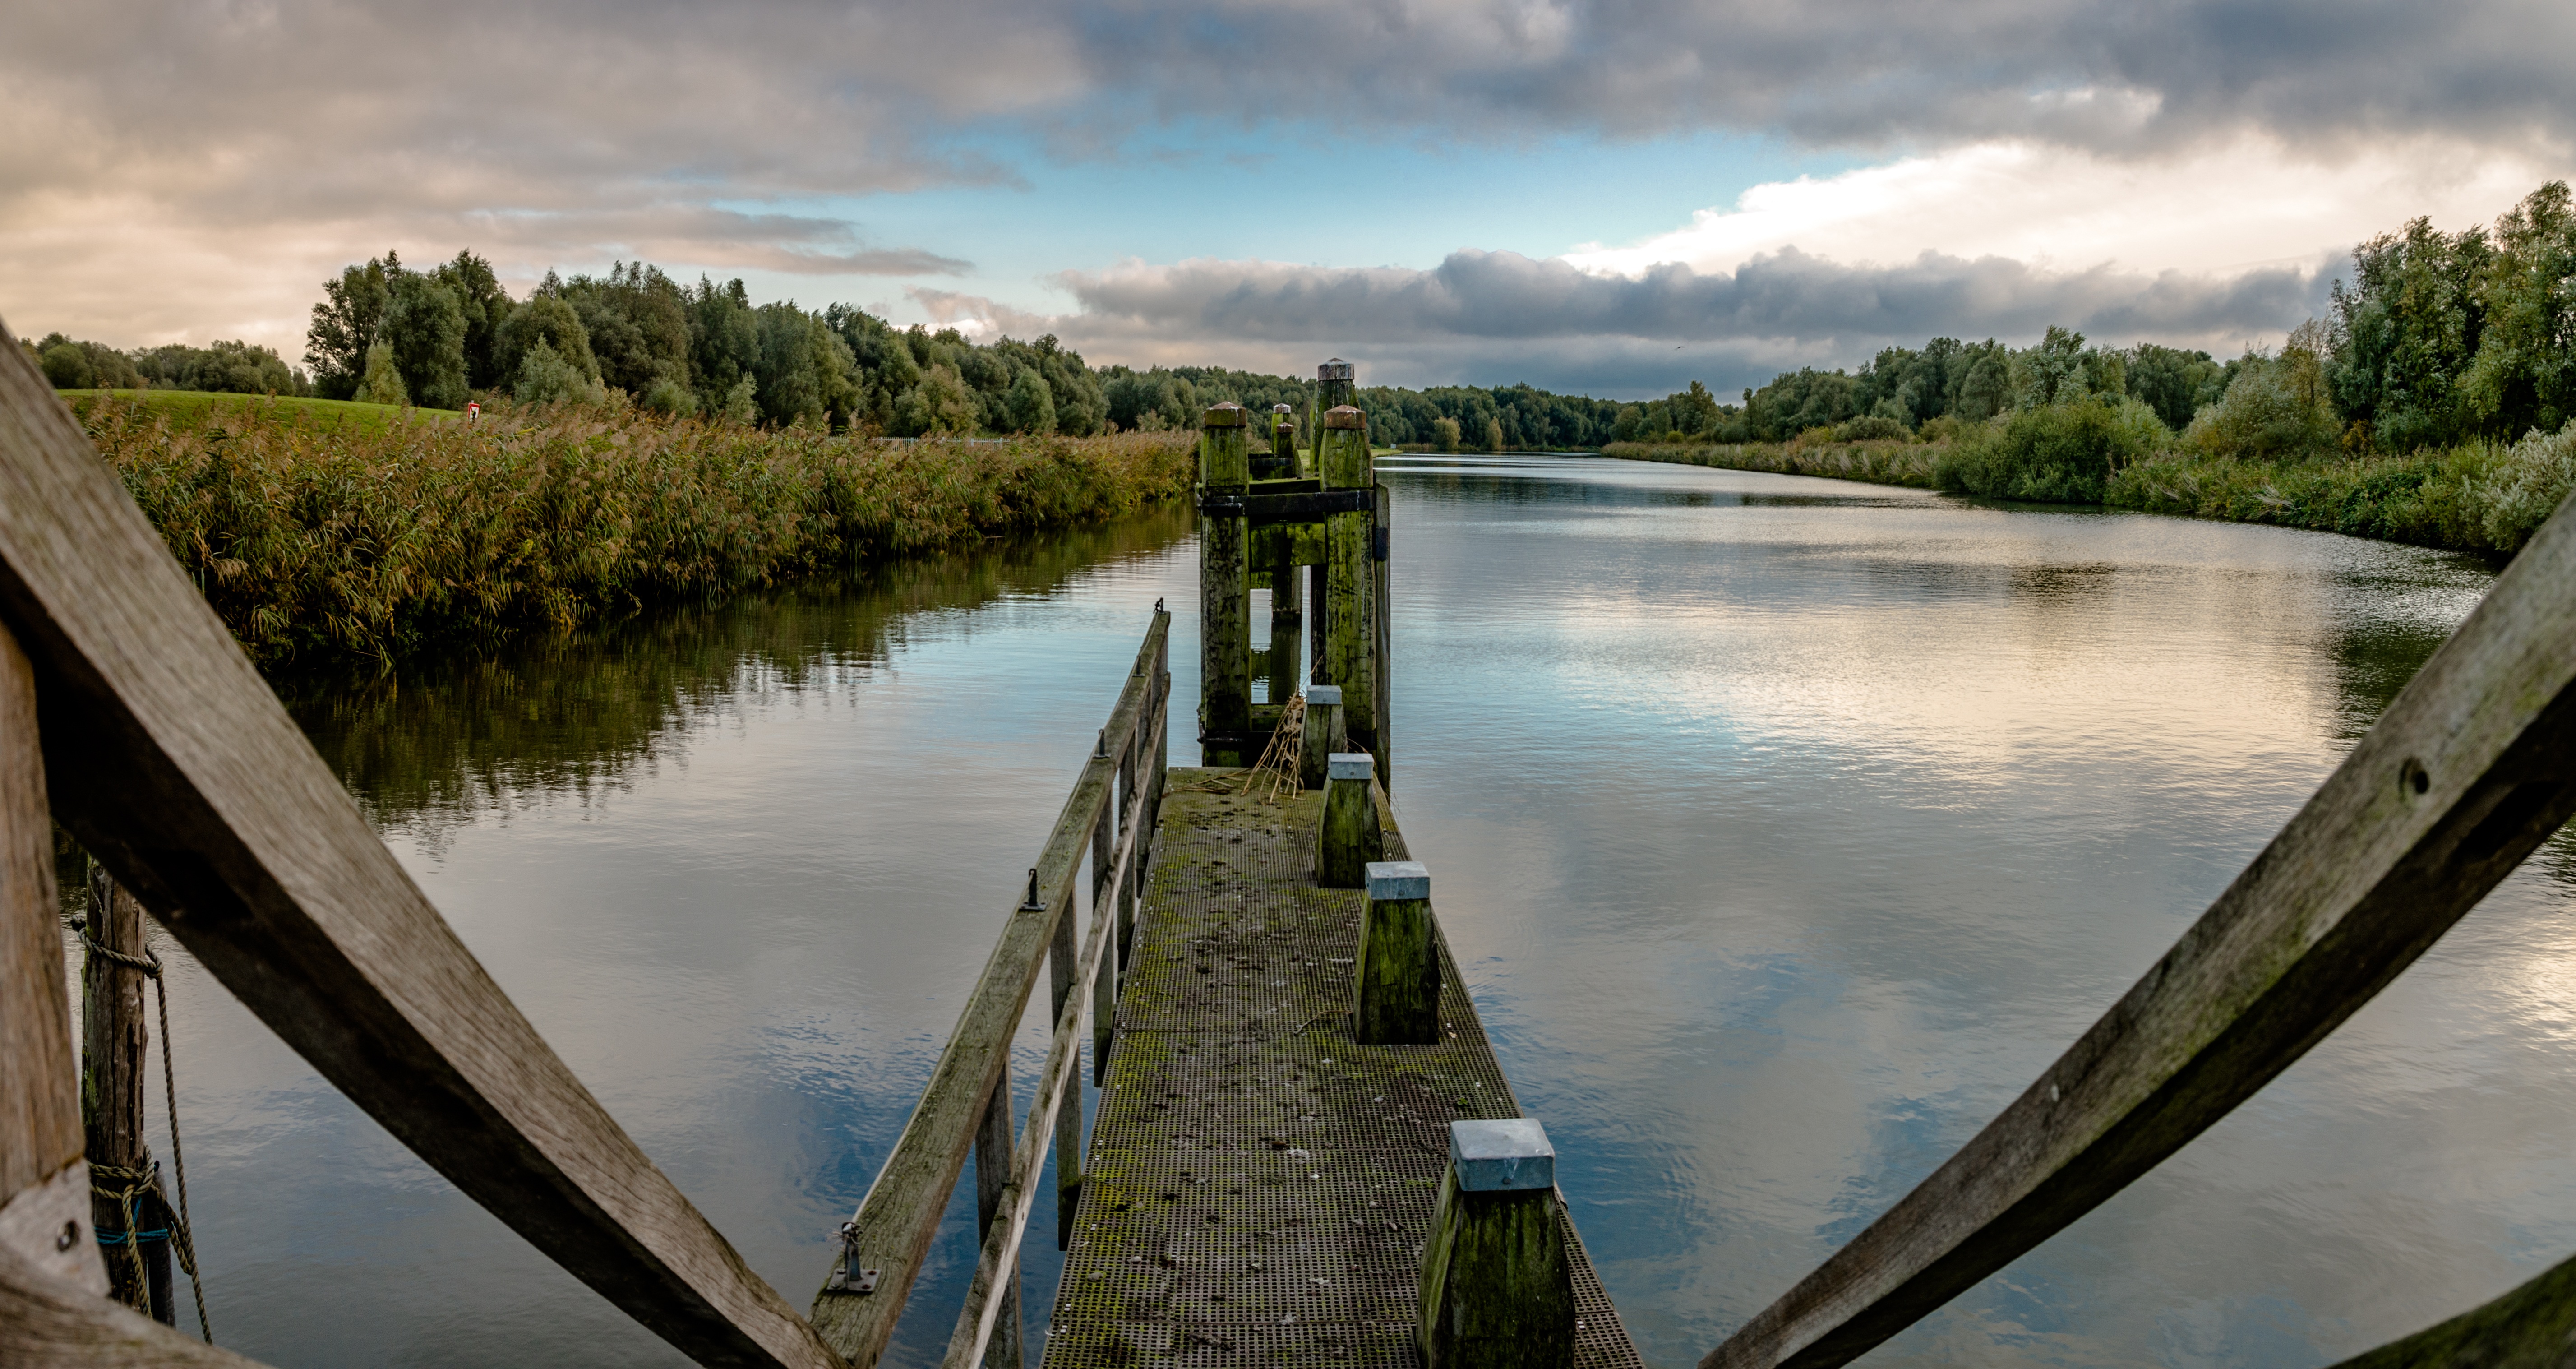
landscape, tree, water, nature, morning, lake, river, canal, reflection, reservoir, waterway, body of water, wetland, lock, sluice, geographical feature